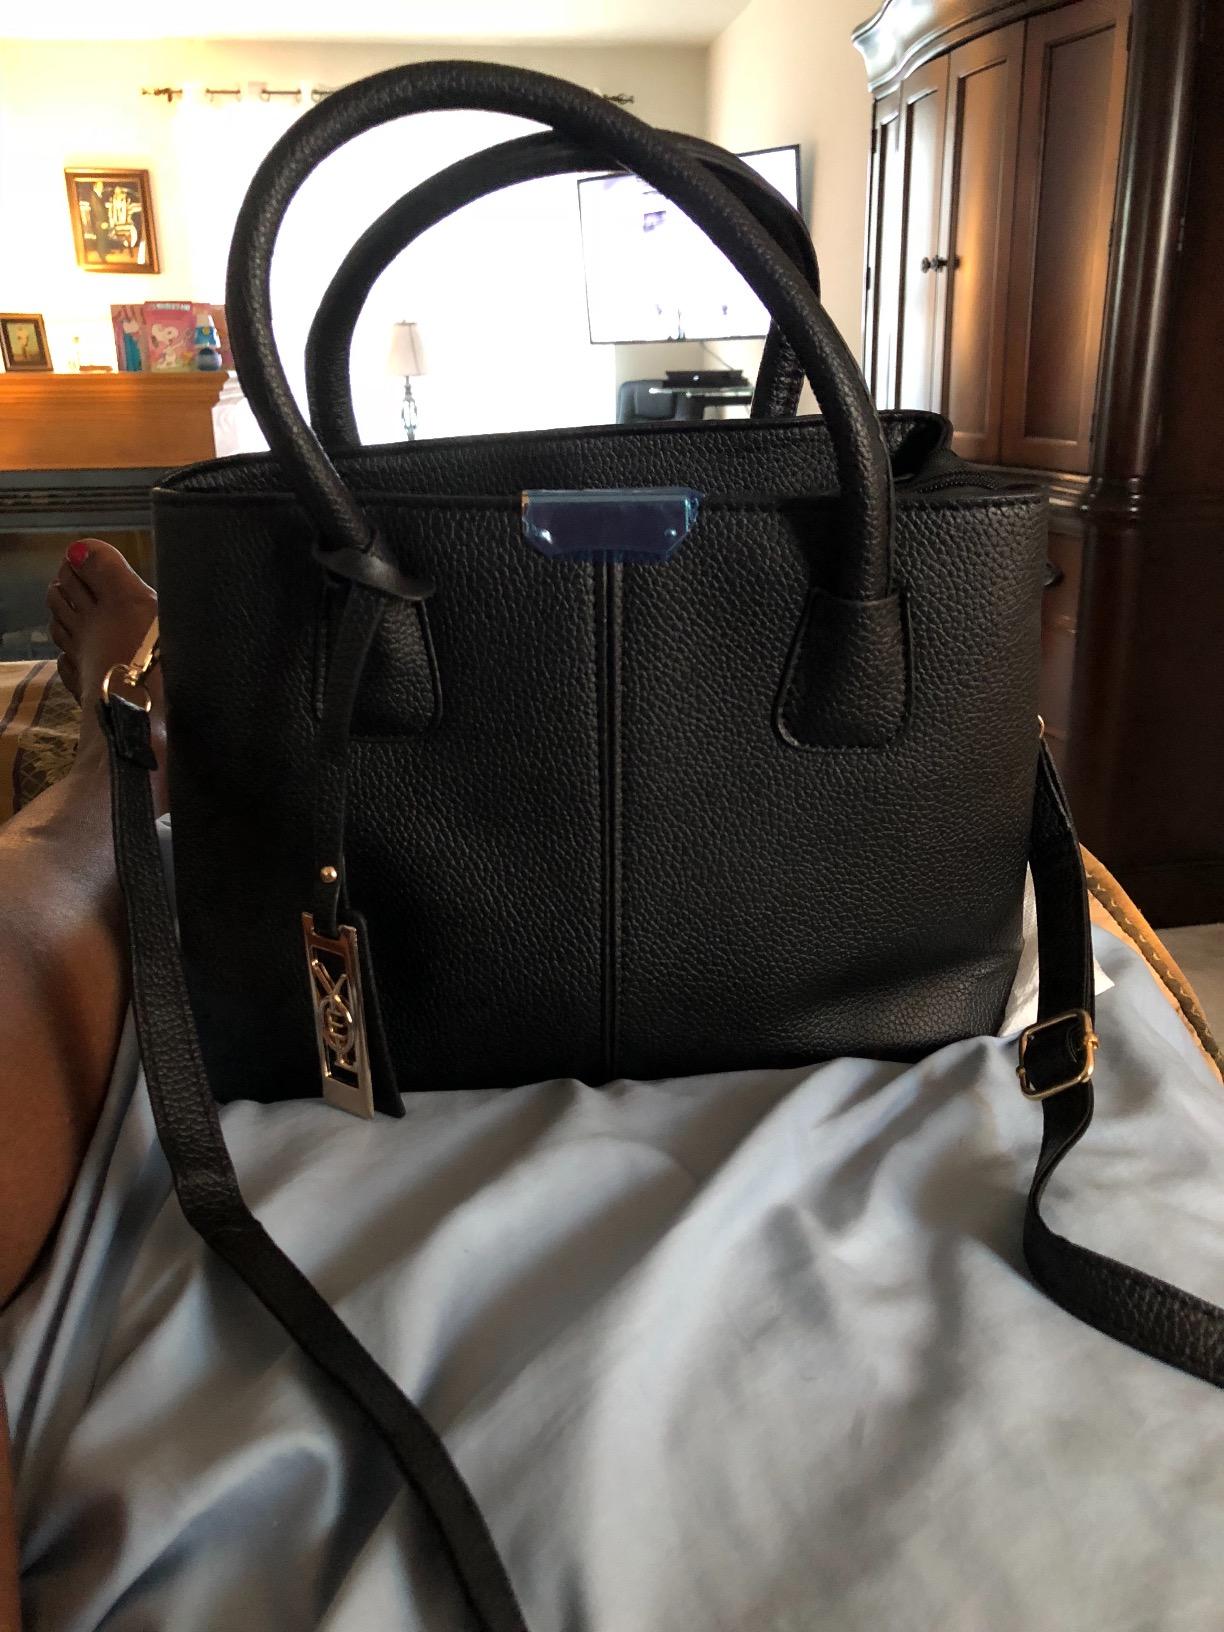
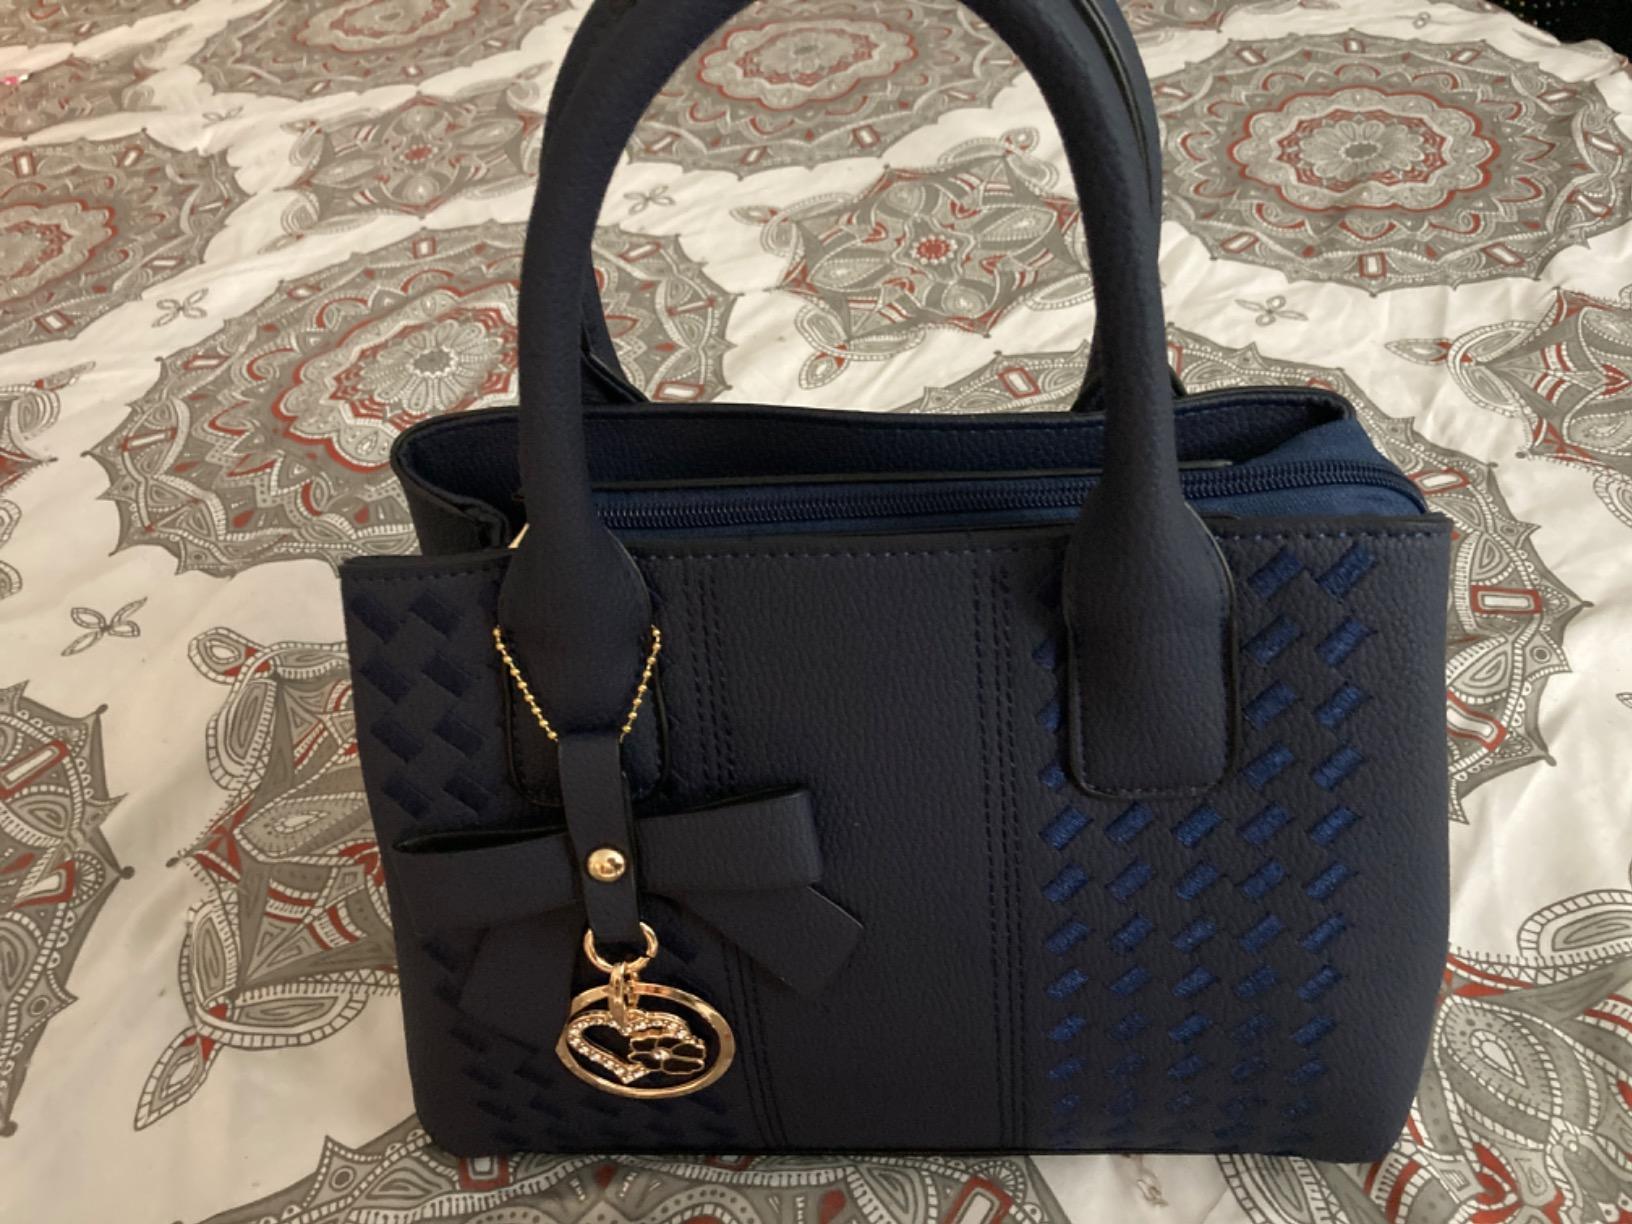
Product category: accessories_handbag
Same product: no